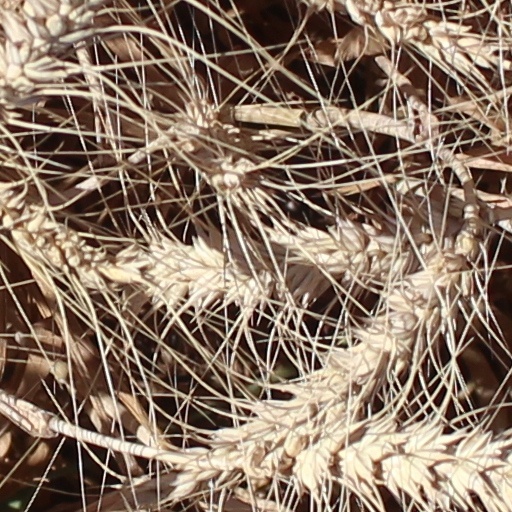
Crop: wheat